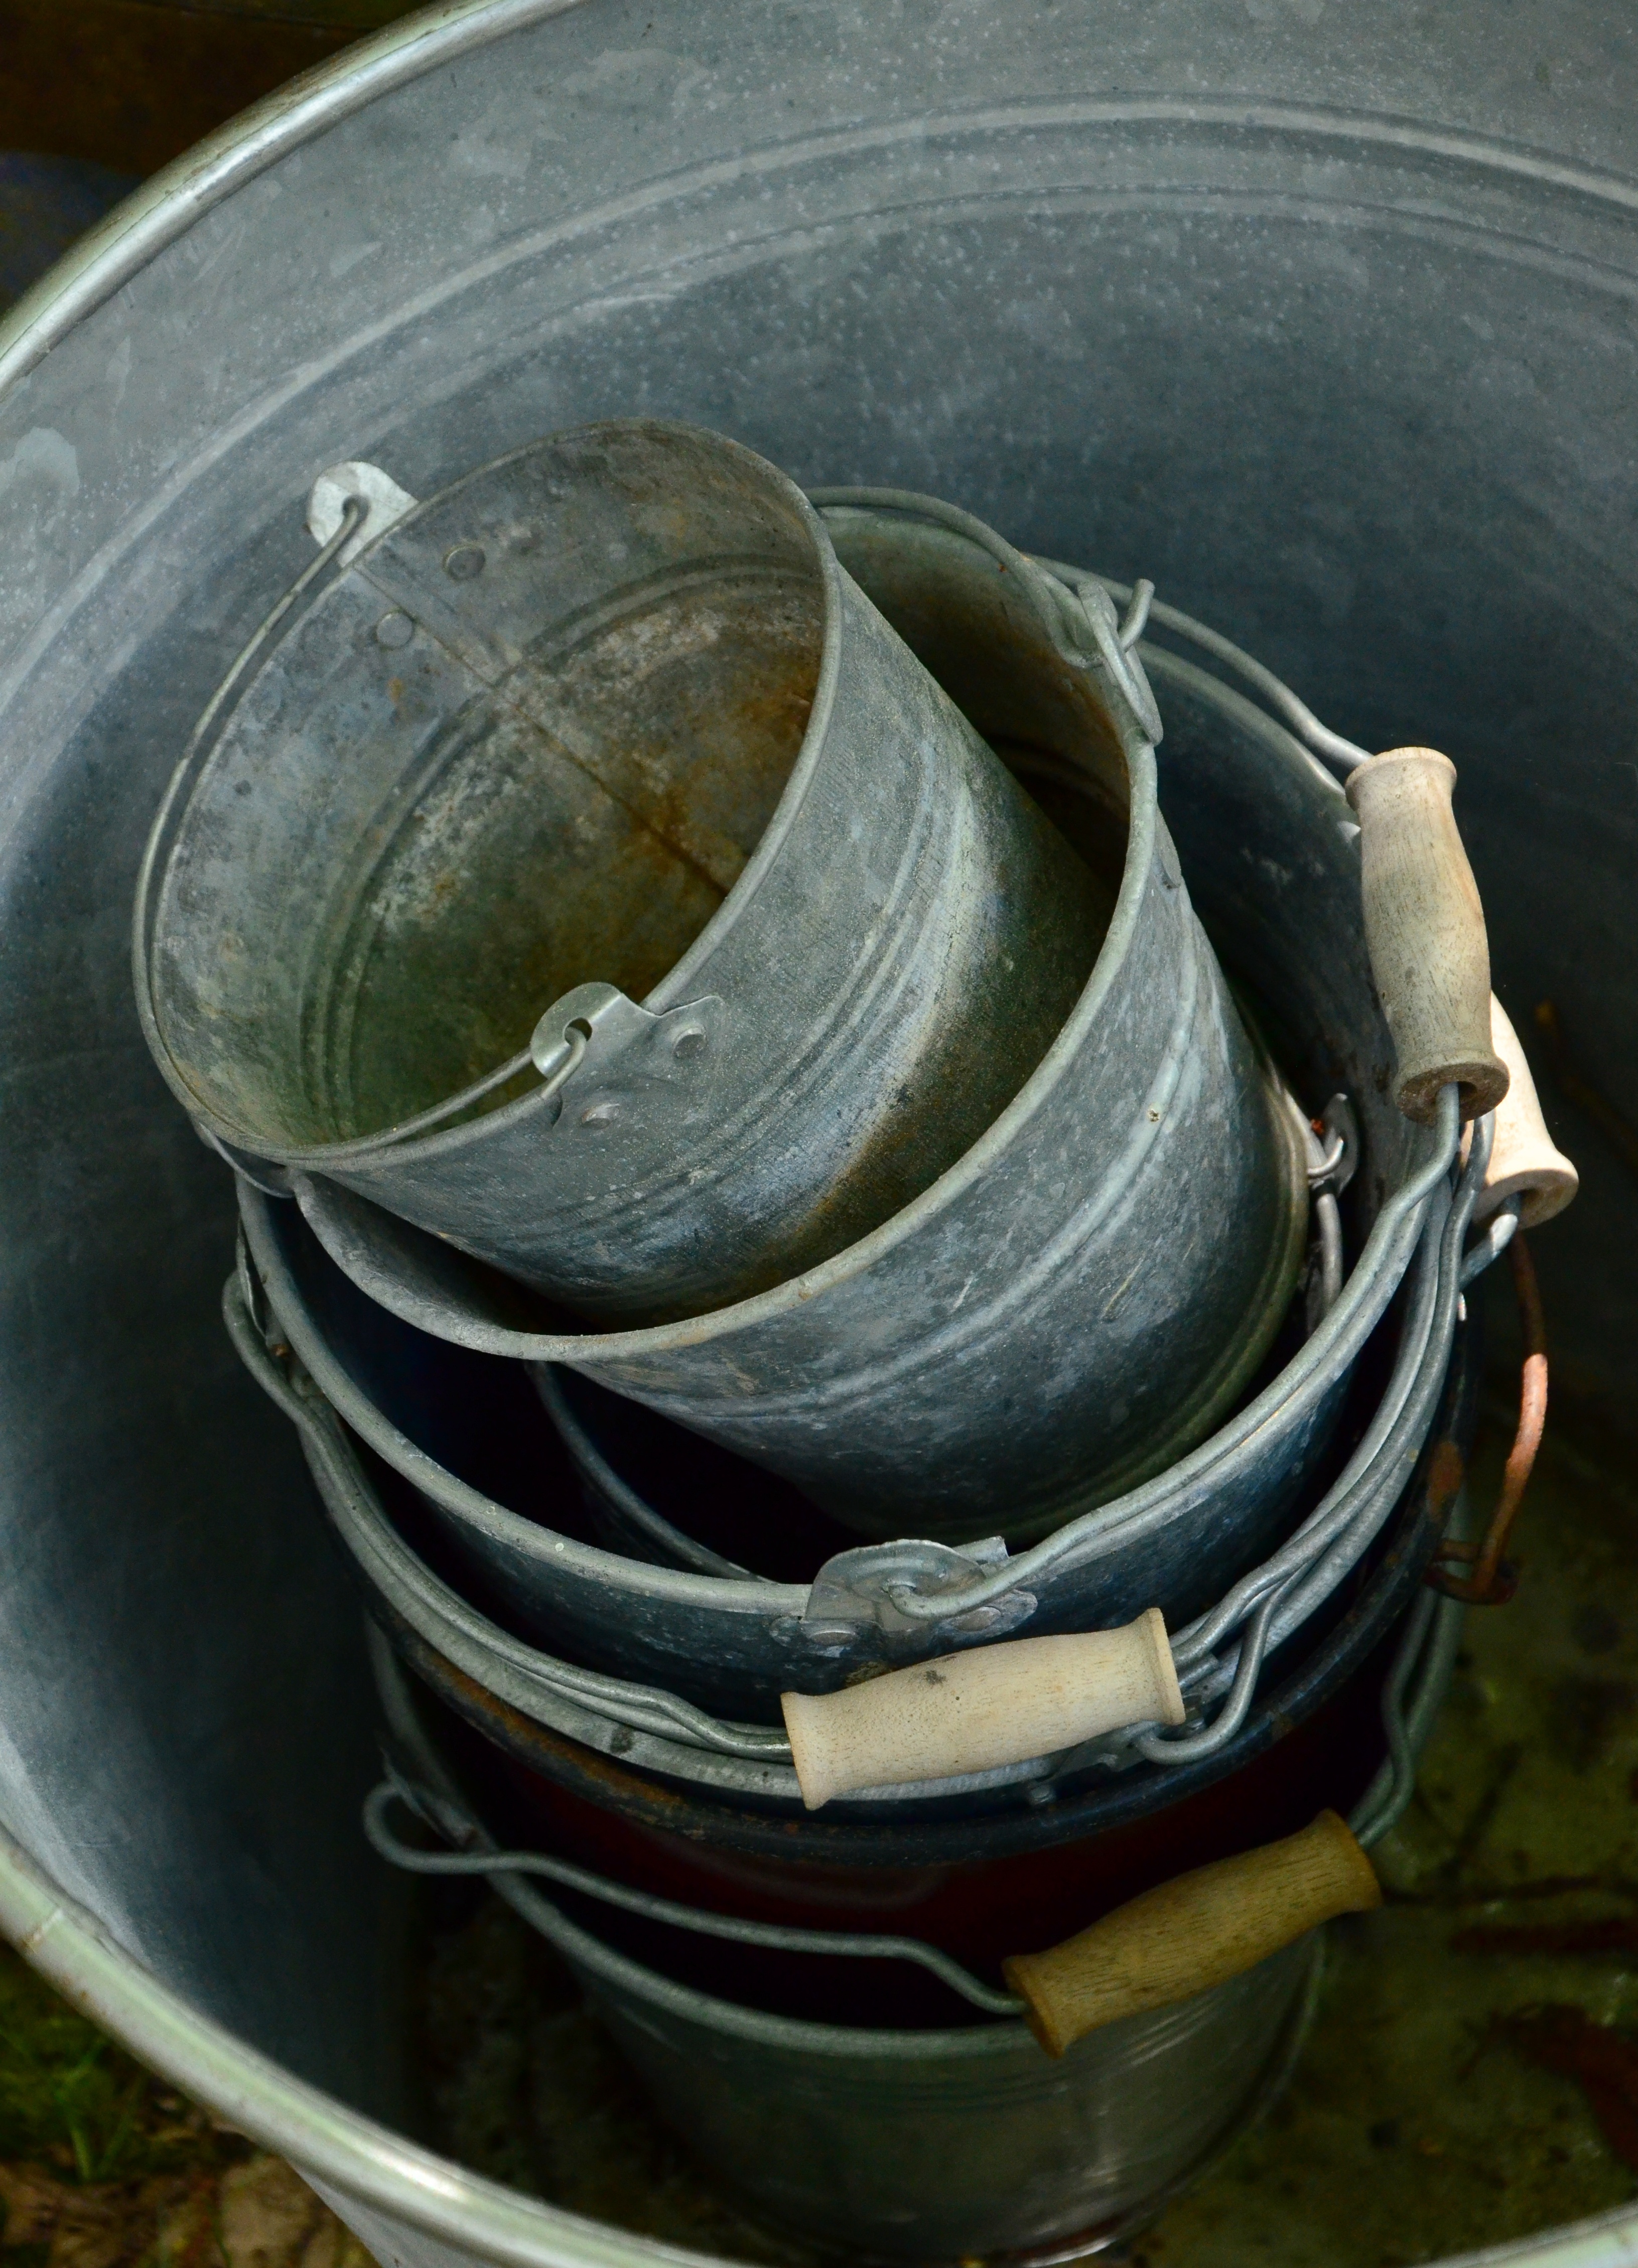
wheel, old, dirty, stack, garden, pottery, bucket, sheet, grey, gardening, vessels, used, man made object, metal bucket